Plasencia

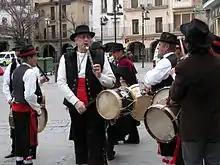
Tamborileros in the Plaza mayor of Plasencia

During the Peninsular War, Plasencia became a strategic location for French troops. In June 1808, uprisings occurred which ended up with the murder and lynching of "afrancesados". Some time later, the inhabitants of Plasencia established a local military junta to defend their own interests; however, the city was overtaken and villages, such as Malpartida, were burnt down. French soldiers took control of Plasencia 12 times by forcible means and apart from the high number of buildings that were destroyed, the inhabitants too were also tortured and killed.